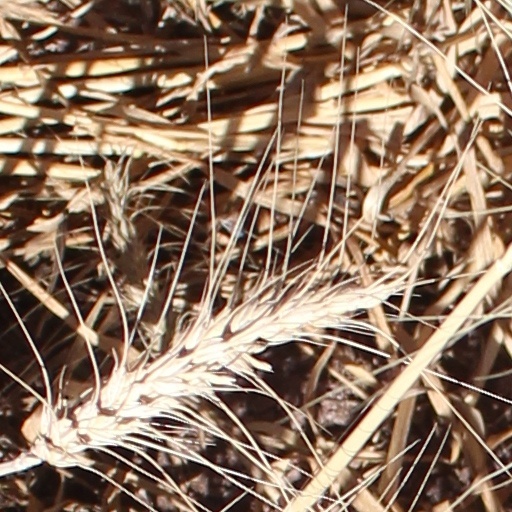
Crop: wheat